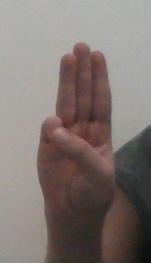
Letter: thaa